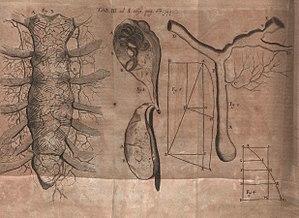
Le développement de l'étude anatomique, pendant longtemps n'a pas été parallèle au développement médico-chirurgical. Cette nécessité actuellement évidente, pour le médecin, le chirurgien ou l'imageur, ne s'est véritablement établie qu'au XIXᵉ siècle.